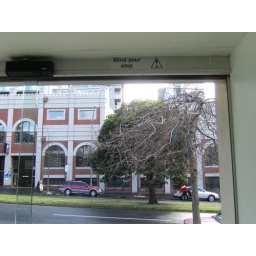
A glass sliding door in the foyer of the apartment block. I think the sign could have been better placed...